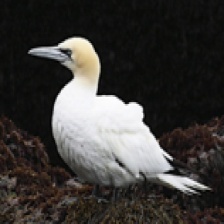
Species: NORTHERN GANNET
Scientific name: MORUS BASSANUS